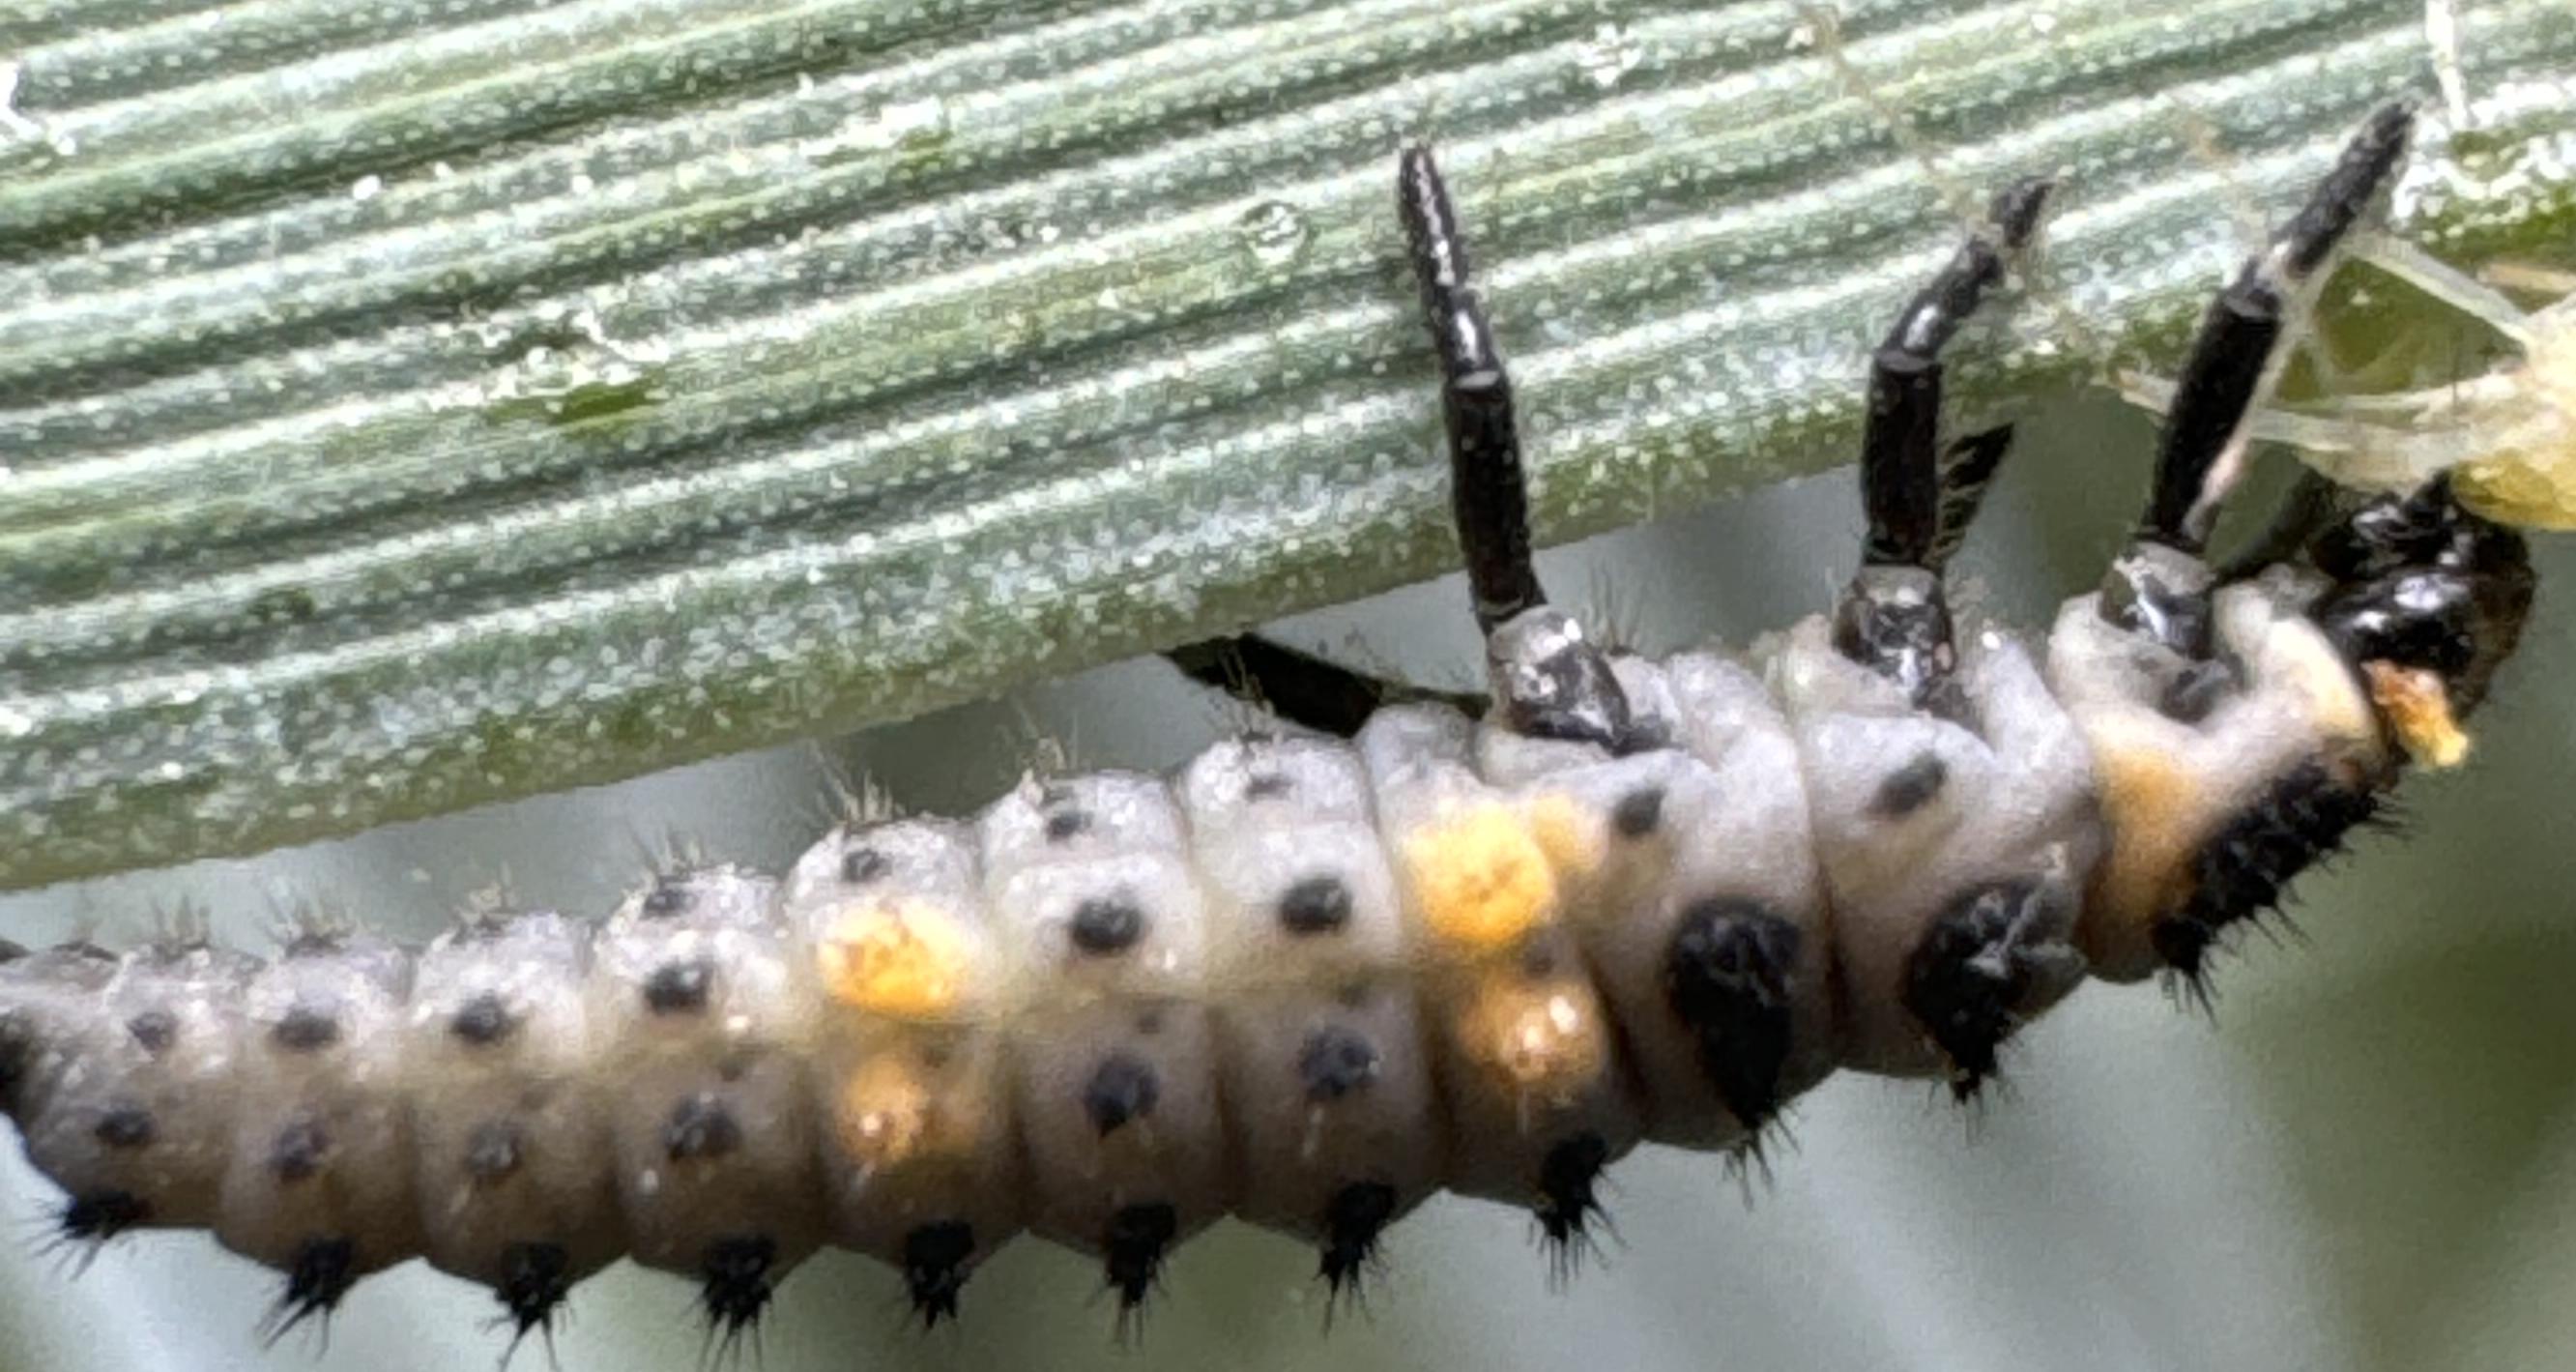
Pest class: predators